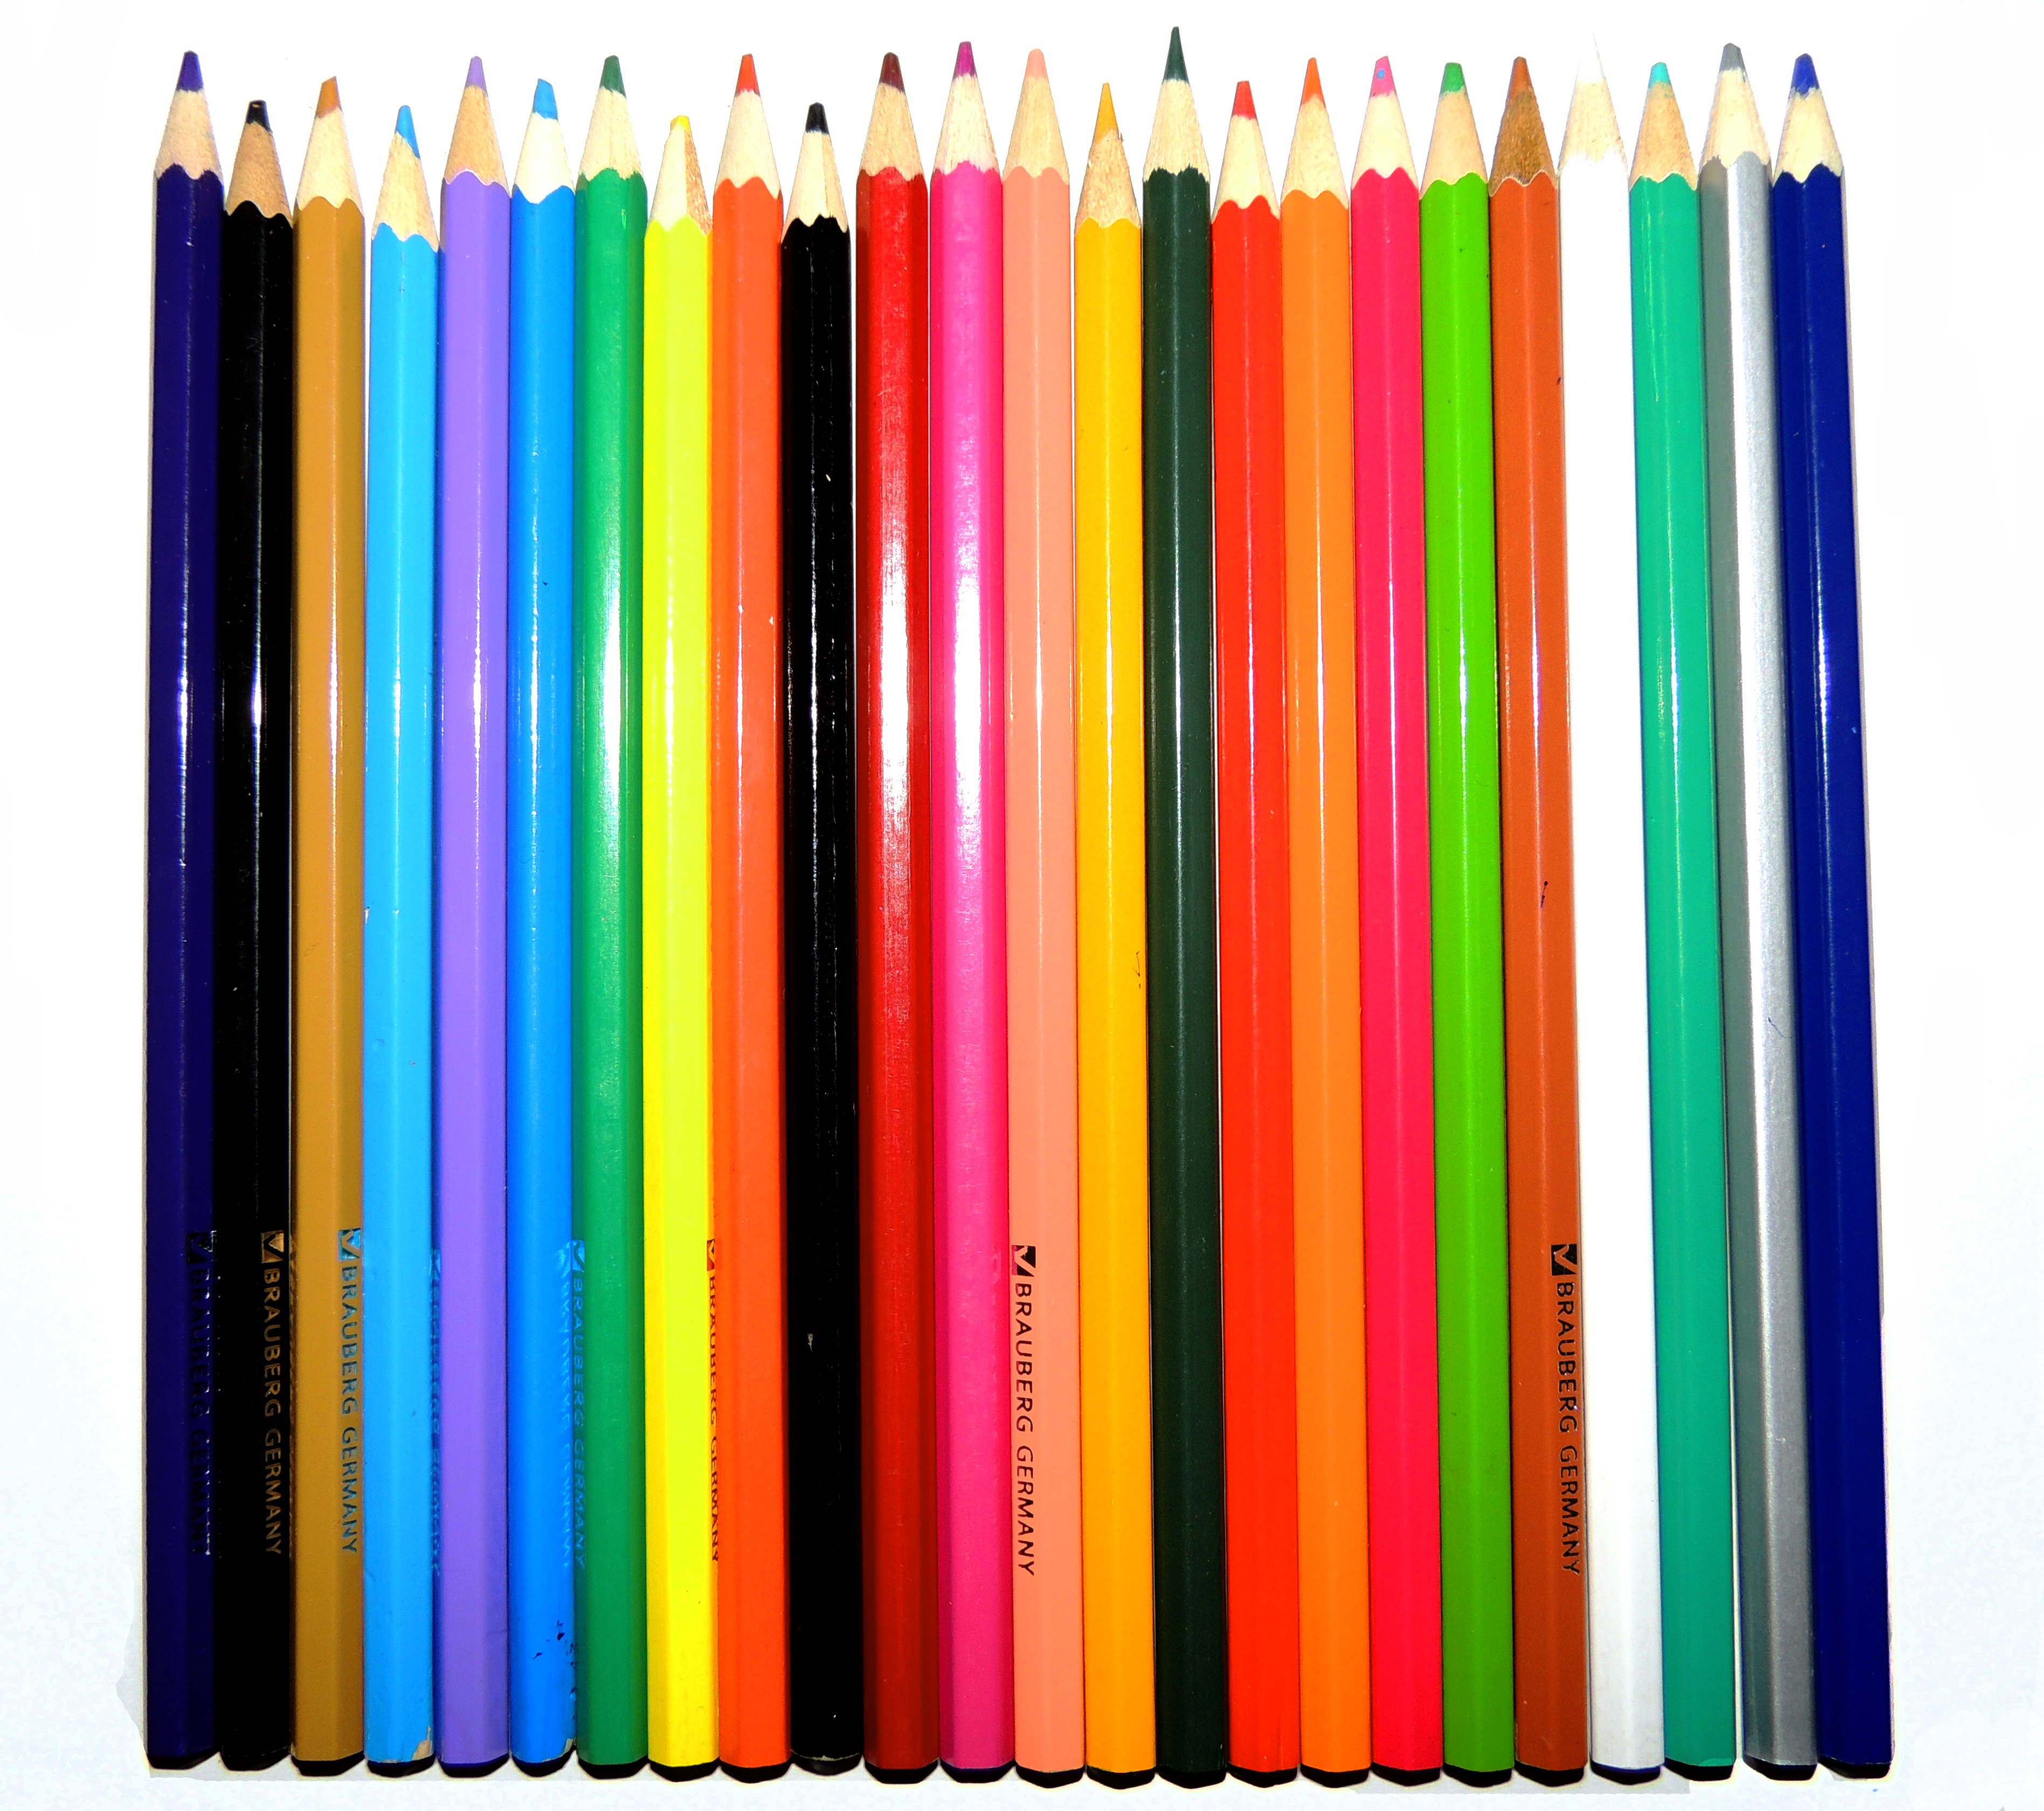
pencil, line, color, font, background, school, stationary, pencils, colored pencils, back to school, set pensils